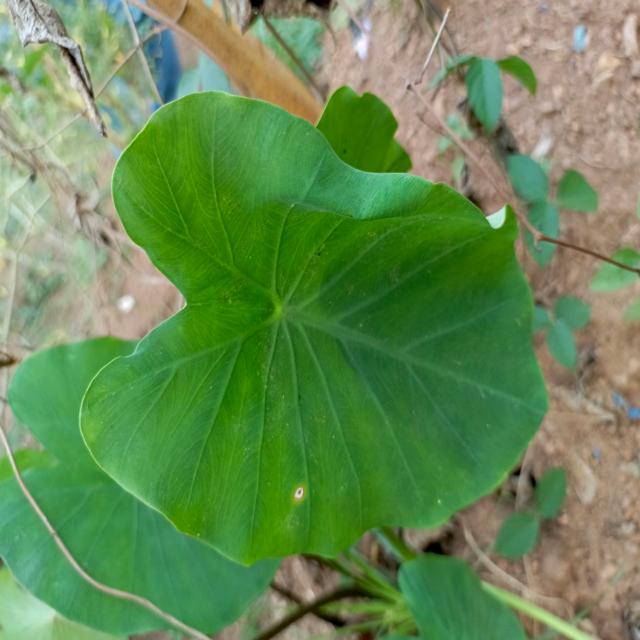
Label: Healthy